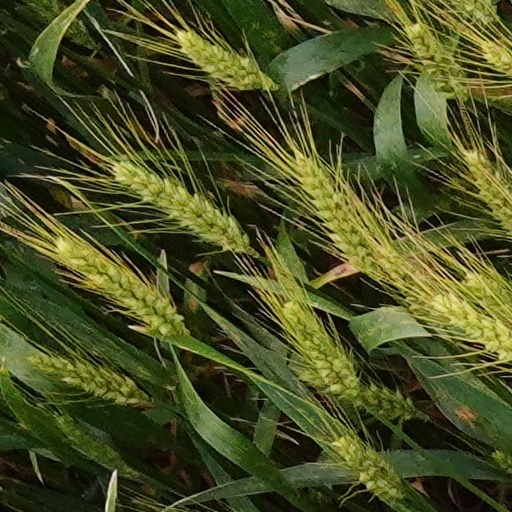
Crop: wheat